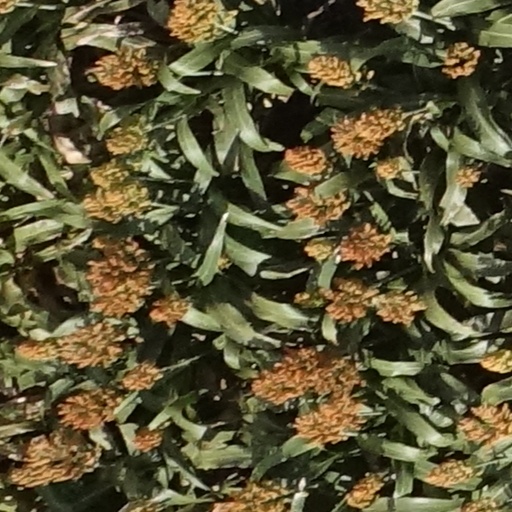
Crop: sorghum